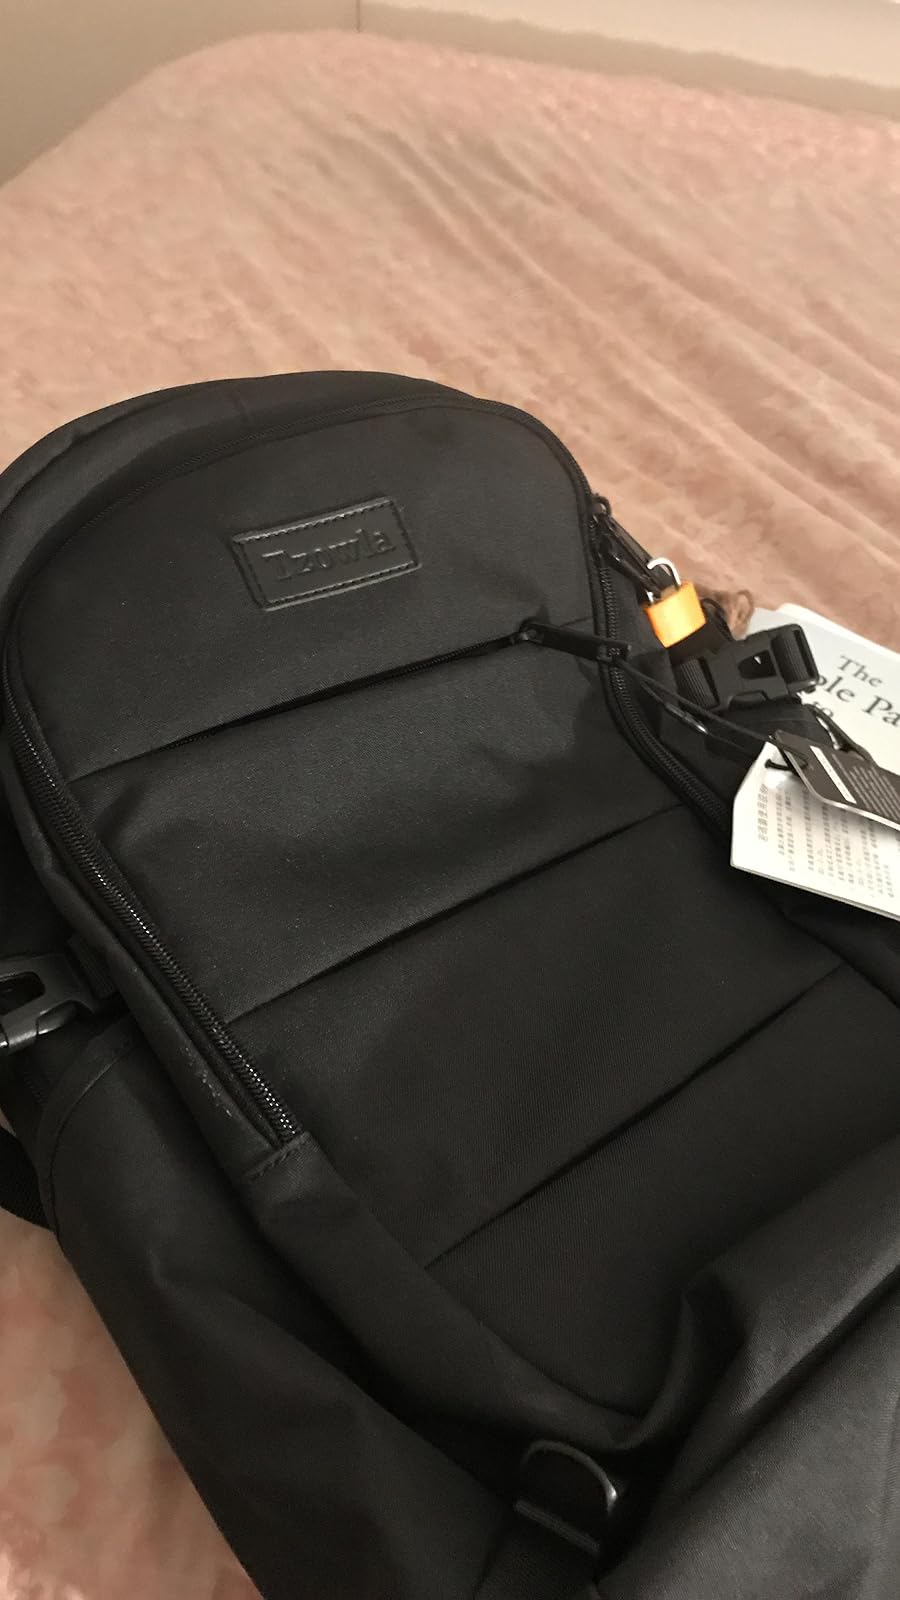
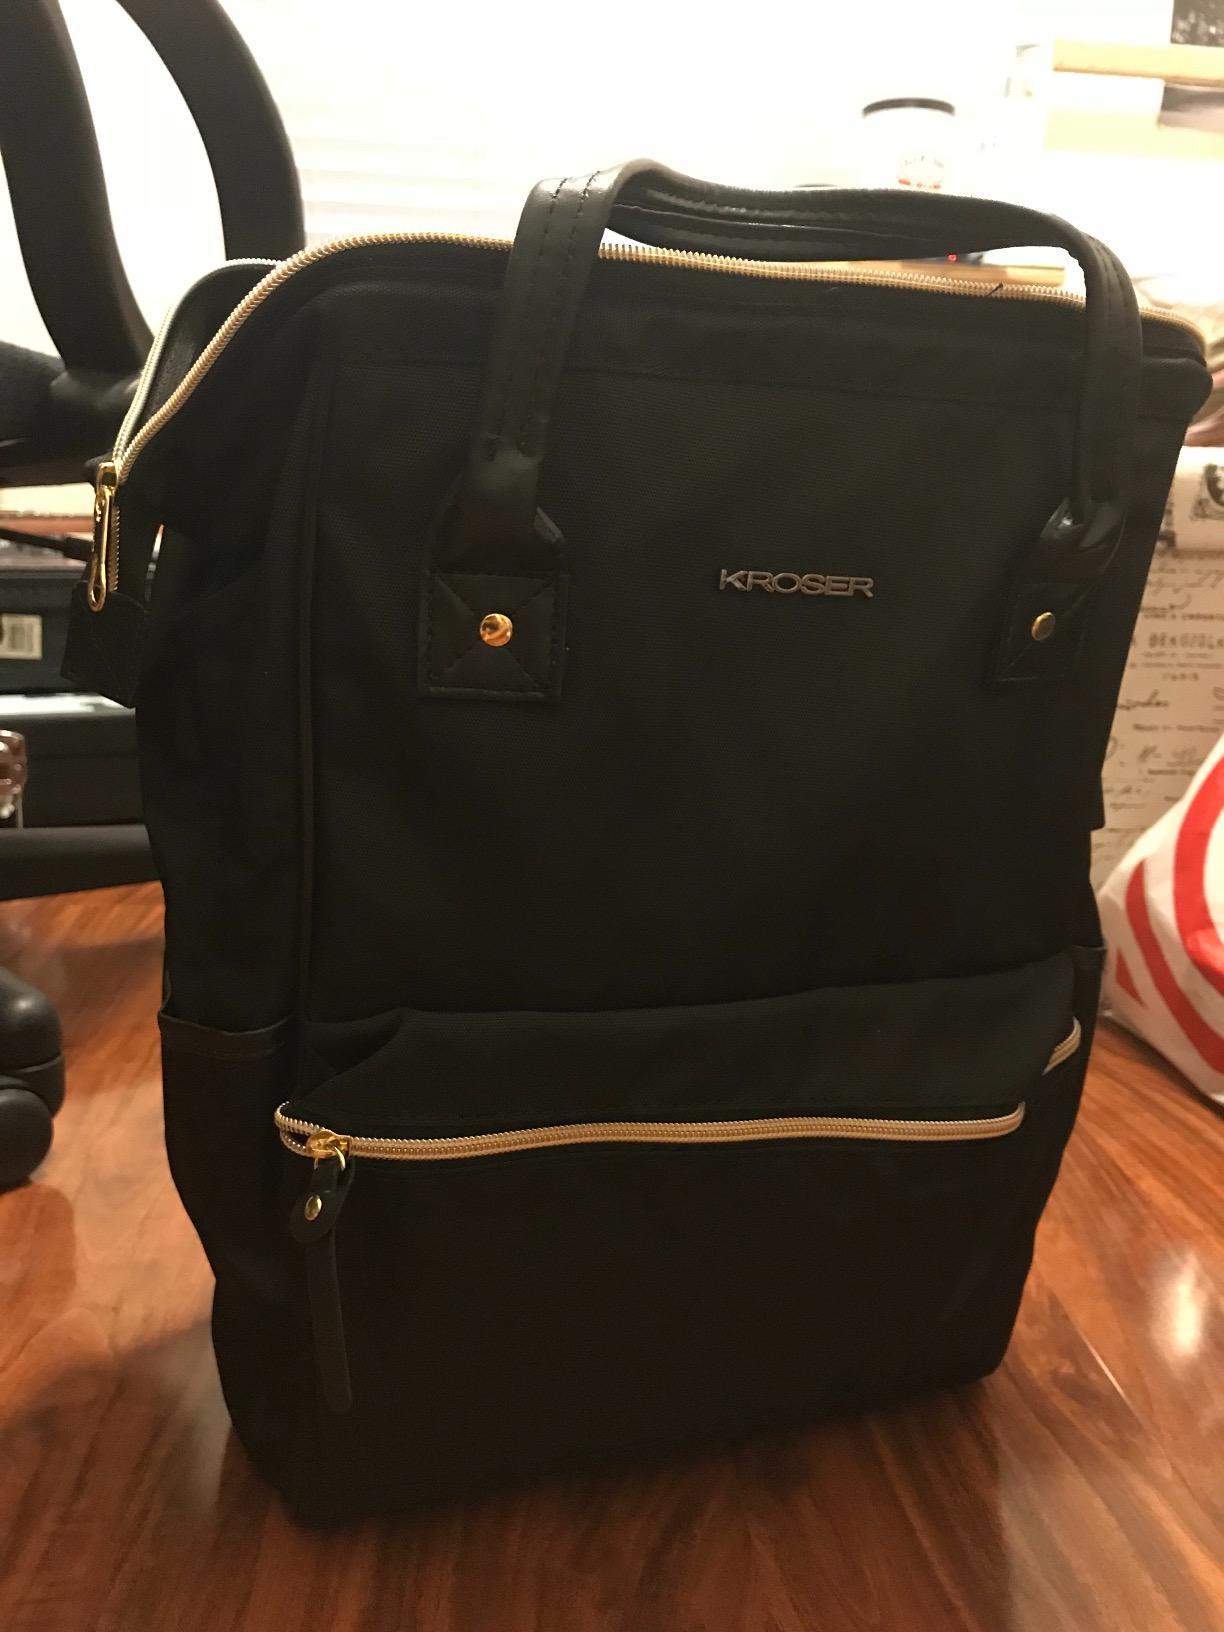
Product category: bag
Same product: no